2013 Belgorod shooting

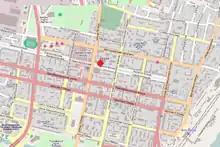
Location of the shooting in Belgorod

The 2013 Belgorod shooting was a mass murder that occurred on April 22, 2013, in Belgorod, Russia, where six people were killed. 31-year-old Sergey Pomazun shot three people at a gun store and three people on the street outside with a semi-automatic rifle in downtown Belgorod before fleeing to Kursk Oblast, where he was apprehended the next day after an extensive manhunt. Pomazun, an army veteran with a history of petty crime and unstable behavior, confessed to the killings, and in his widely covered trial claimed to have murdered many more innocent people during the Second Chechen War in classified missions as an agent of the GRU.